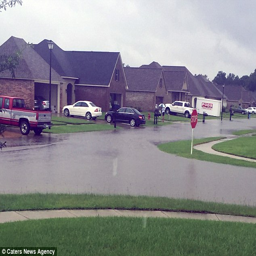
people left their house on sunday and reached a shelter through a truck .